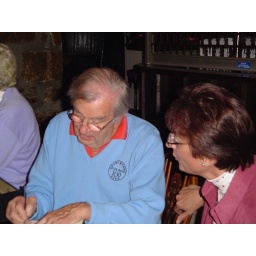
Godfrey Swinscow signs a book for Sue at our memorable Railray Inn evening in Dartmoor, UK